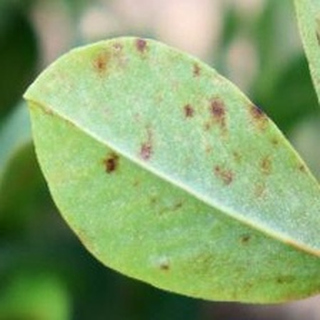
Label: groundnut_rust